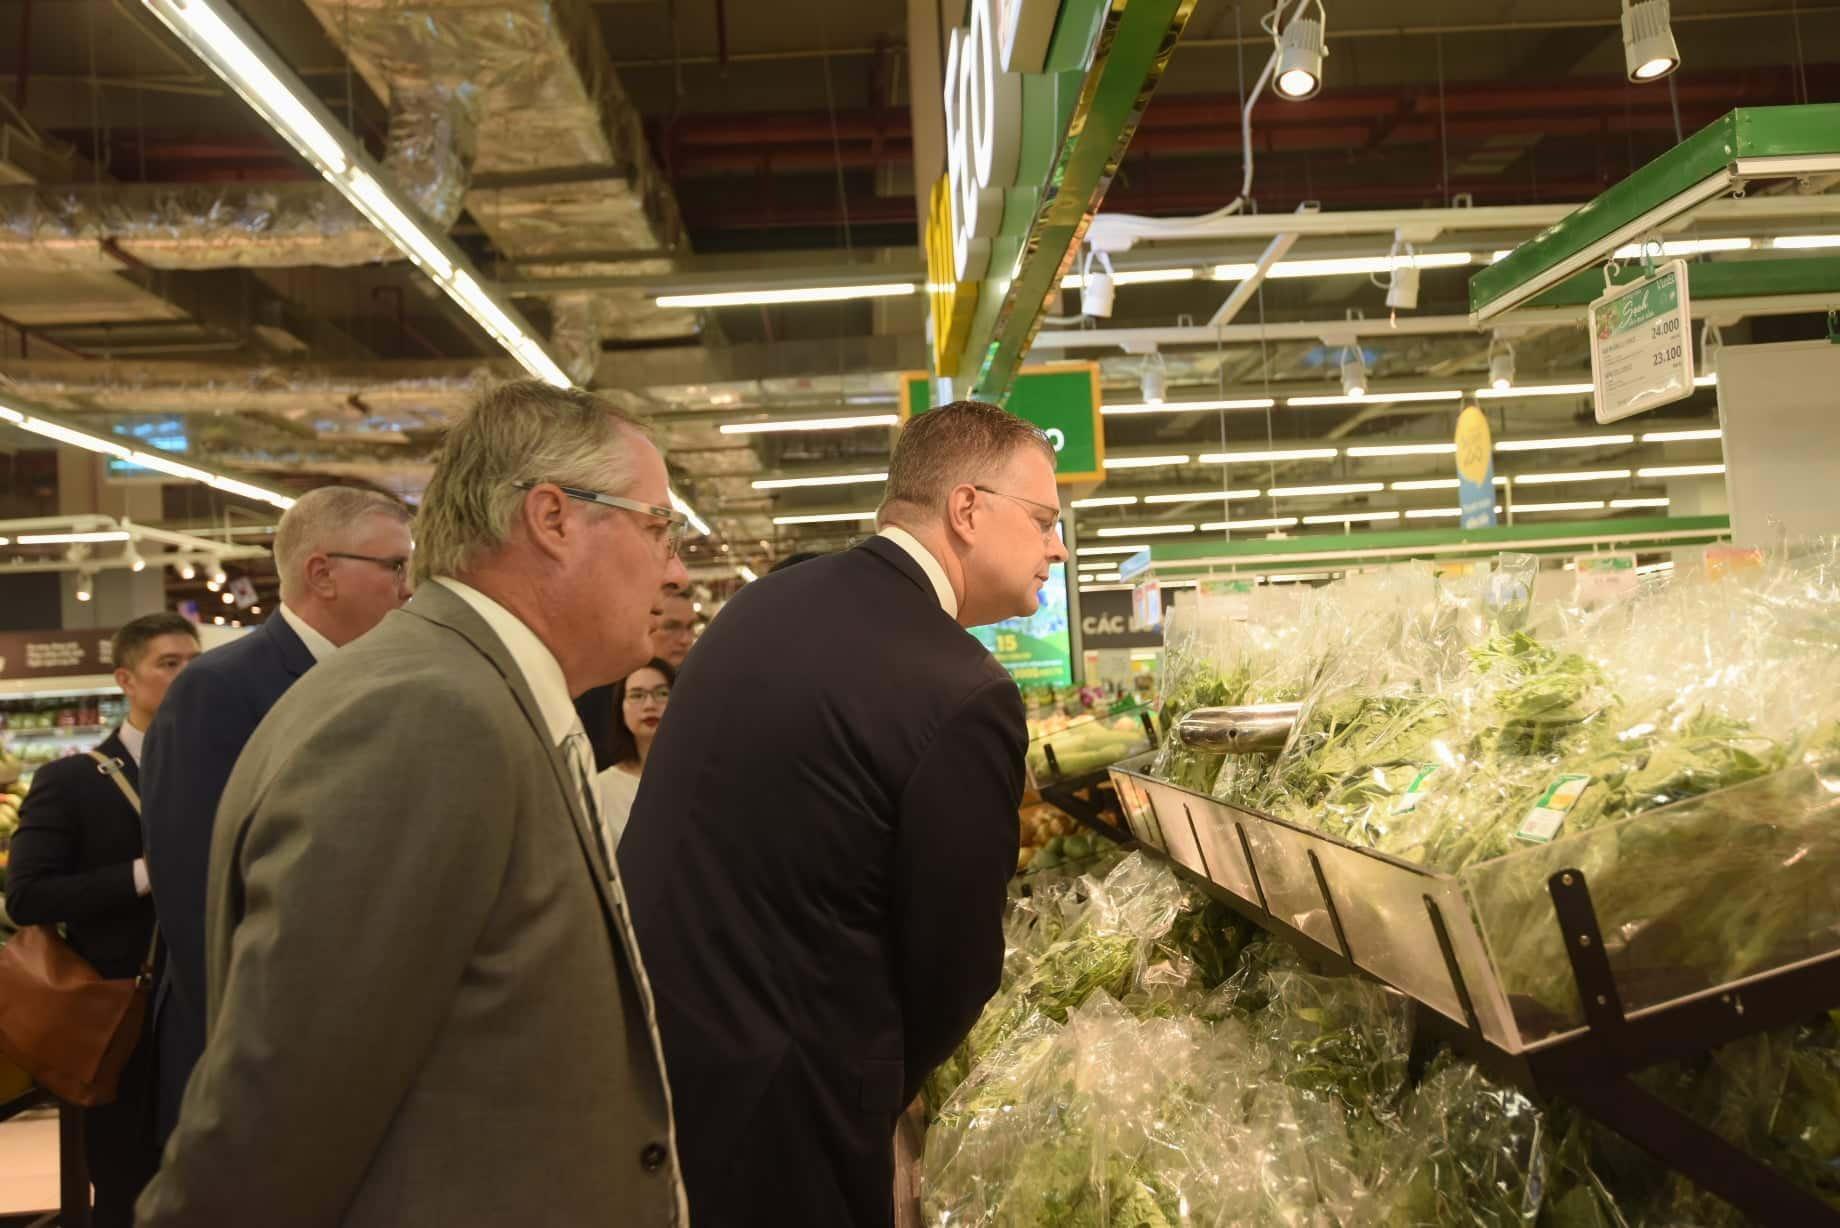
có một vài người đàn ông đang nhìn vào những bó rau trên kệ